Manchester City Library

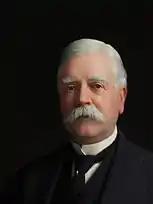

Due to a continuously growing population, library collection, and the need for a separate children's room, it became evident that a new facility would be needed once again. Upon the death of his wife, Elenora Blood Carpenter, in 1910, Frank P. Carpenter, the president of the Amoskeag Paper Mill, offered to construct a new building in her honor.